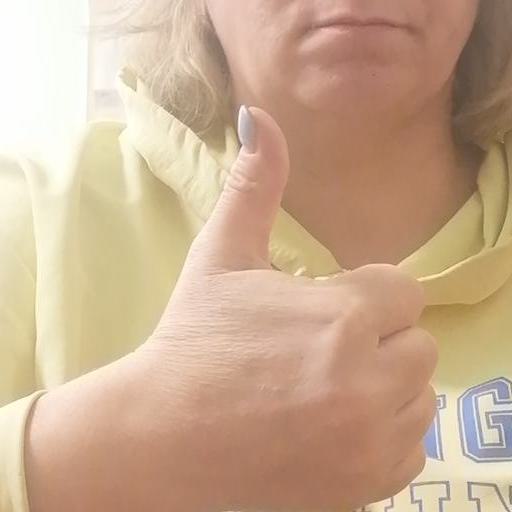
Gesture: like